Carpathian Mountains

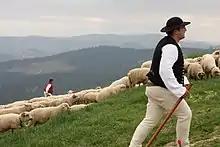
Shepherds in Beskids

Internal zones in western and eastern segments contain older Variscan igneous massifs reworked in Mesozoic thick and thin-skinned nappes. During the Middle Miocene this zone was affected by intensive calc-alkaline arc volcanism that developed over the subduction zone of the flysch basins. At the same time, the internal zones of the orogenic belt were affected by large extensional structure of the back-arc Pannonian Basin. The last volcanic activity occurred at Ciomadul about 30,000 years ago.